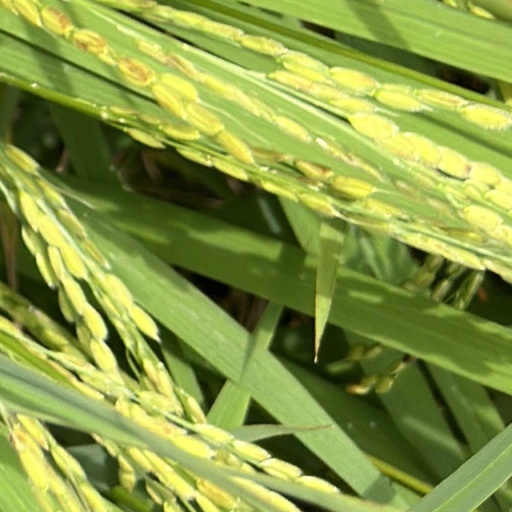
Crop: rice